Sir George Nicolson, Lord Kemnay

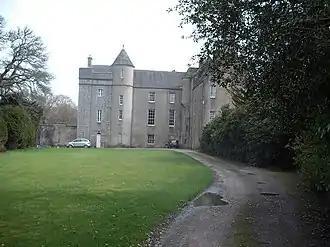
Kemnay House

He was born in Aberdeen the son of Thomas Nicolsone, merchant, and his wife, Elizabeth Abercrombie of Birkenbog. He was baptised in the Kirk of St Nicholas, Aberdeen on 28 February 1637. His younger brother was Thomas Nicolson.